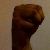
The image shows a hand gesture representing the letter 'M' in Indian Sign Language.